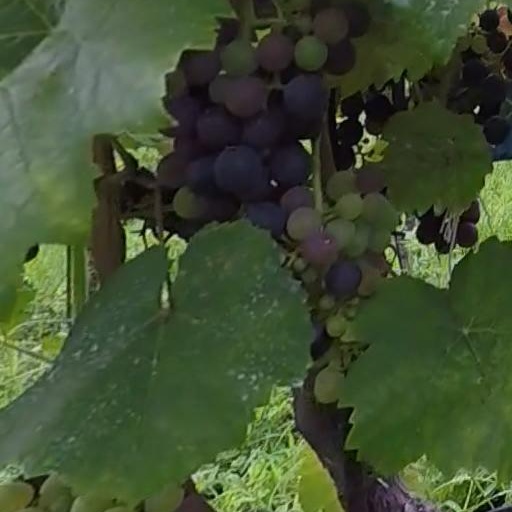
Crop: grape